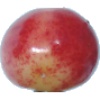
Label: cherry_rainier